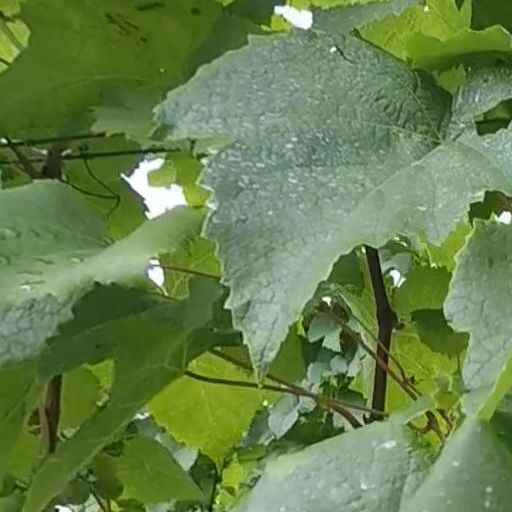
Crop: grape